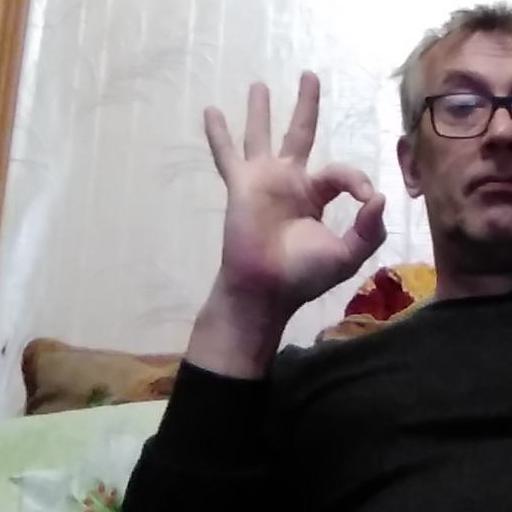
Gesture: ok